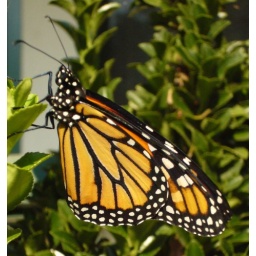
The butterfly in all its finery, when we released it into the yard. Note the amazing spots all over the black areas.